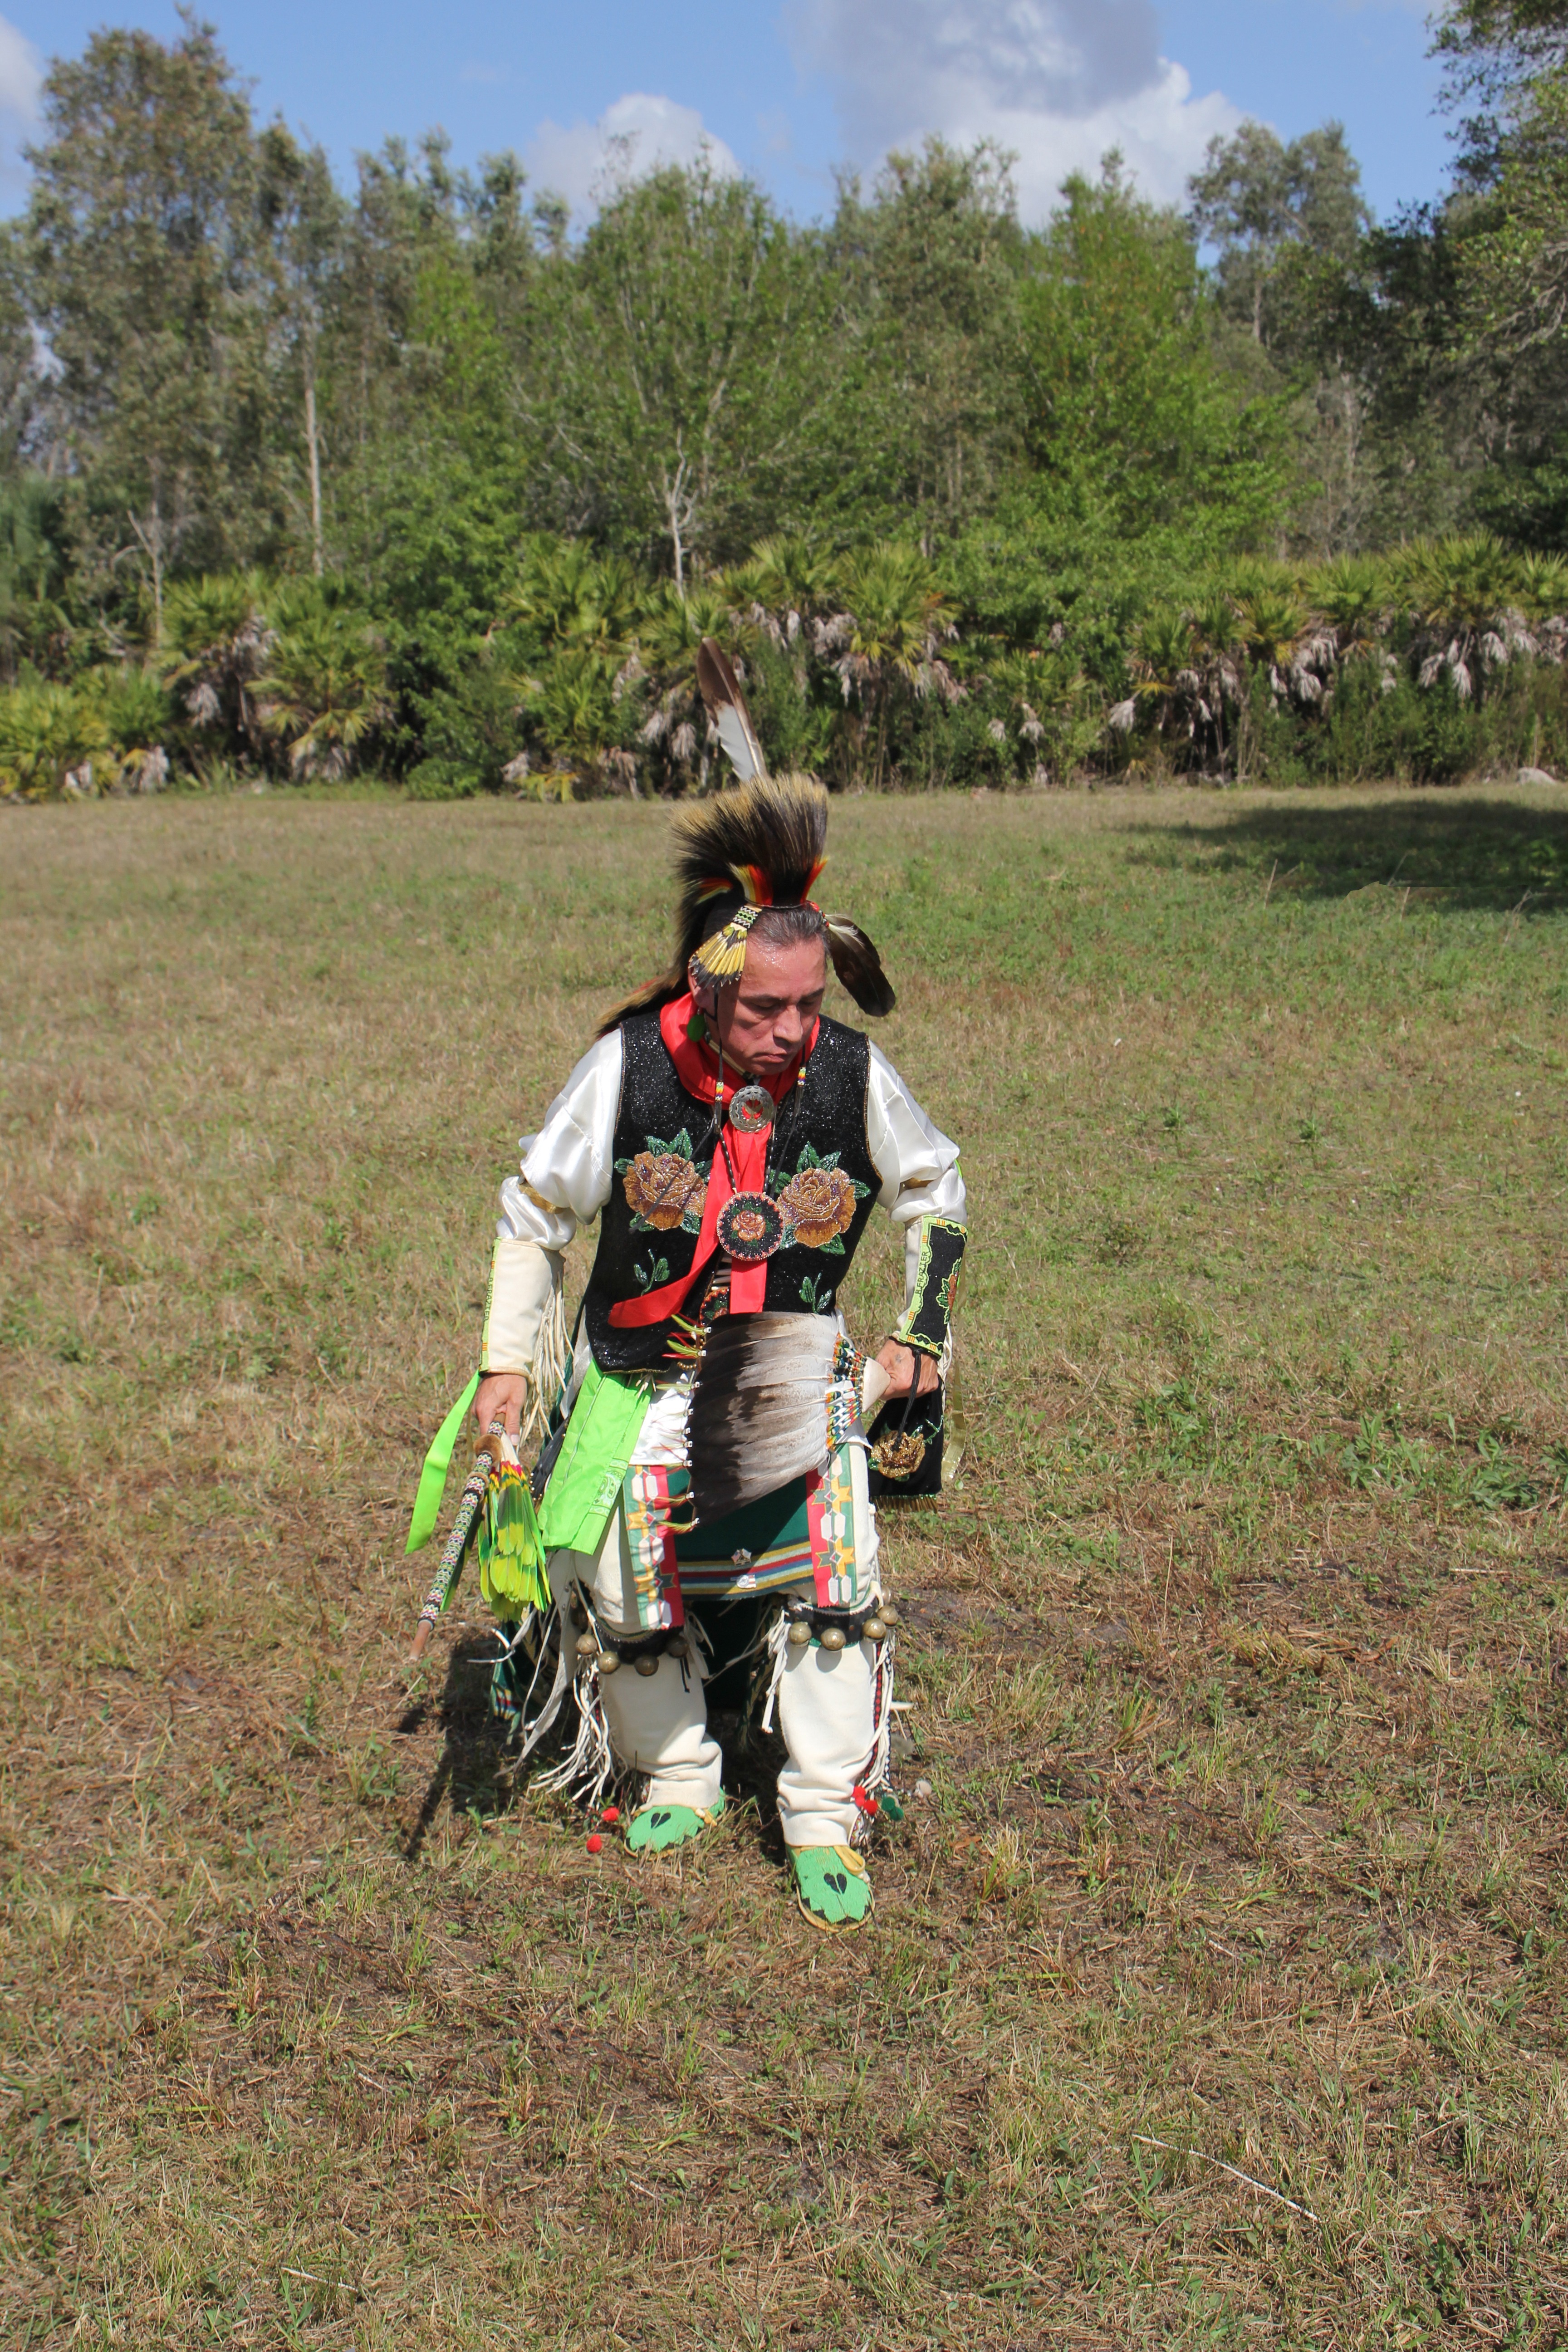
flower, adventure, colorful, agriculture, dancer, historical, vibrant, costume, native american, indians, american west